Jesuits in the United States

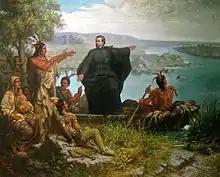
Jacques Marquette, pioneer missionary to Native Americans

The Jesuits in the United States constitute the American branch of the Society of Jesus and are organized into four geographic provinces East, Central and Southern, Midwest and West each of which is headed by a provincial superior. The order is known, historically, for its missions to the Native Americans in the early 17th century, for owning and participating in the Atlantic slave trade, and, contemporarily, for its network of colleges and universities across the country.